RaceTrac

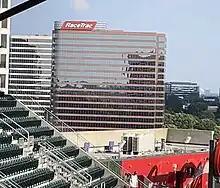
The RaceTrac corporate office in Cumberland, Georgia, as seen from Truist Park

In 1996, RaceTrac founded Metroplex Energy, a wholly owned subsidiary of RaceTrac, Inc. and a wholesale fuel supplying company that secures bulk fuel to supply RaceTrac and RaceWay stores and other third-party companies.